Robert Ellyson

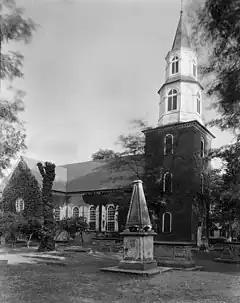
Bruton Parish, formed in 1674.

On March 23, 1661-62, Peter Beverley noted Ellyson engaged in a dispute with Joseph Croshaw concerning the boundaries of Marston and Middletown parishes. The debate concluded when the assembly ordered the boundaries to remain in accordance with York County legislation from August 25, 1656. On September 11, 1663, he was appointed to a committee to examine the elections of burgesses, and on September 19 of that year he inspected the burgesses of the "king of Potomack." To resolve a boundary dispute that had arisen on the Pocomoke River in Somerset County, Maryland, he accompanied Edmund Scarborough to consult other commissioners. While he actively participated in the local militias and was referred to as Colonel, Lieutenant Colonel, Captain, and Major, documentation concerning his military engagements are lacking.